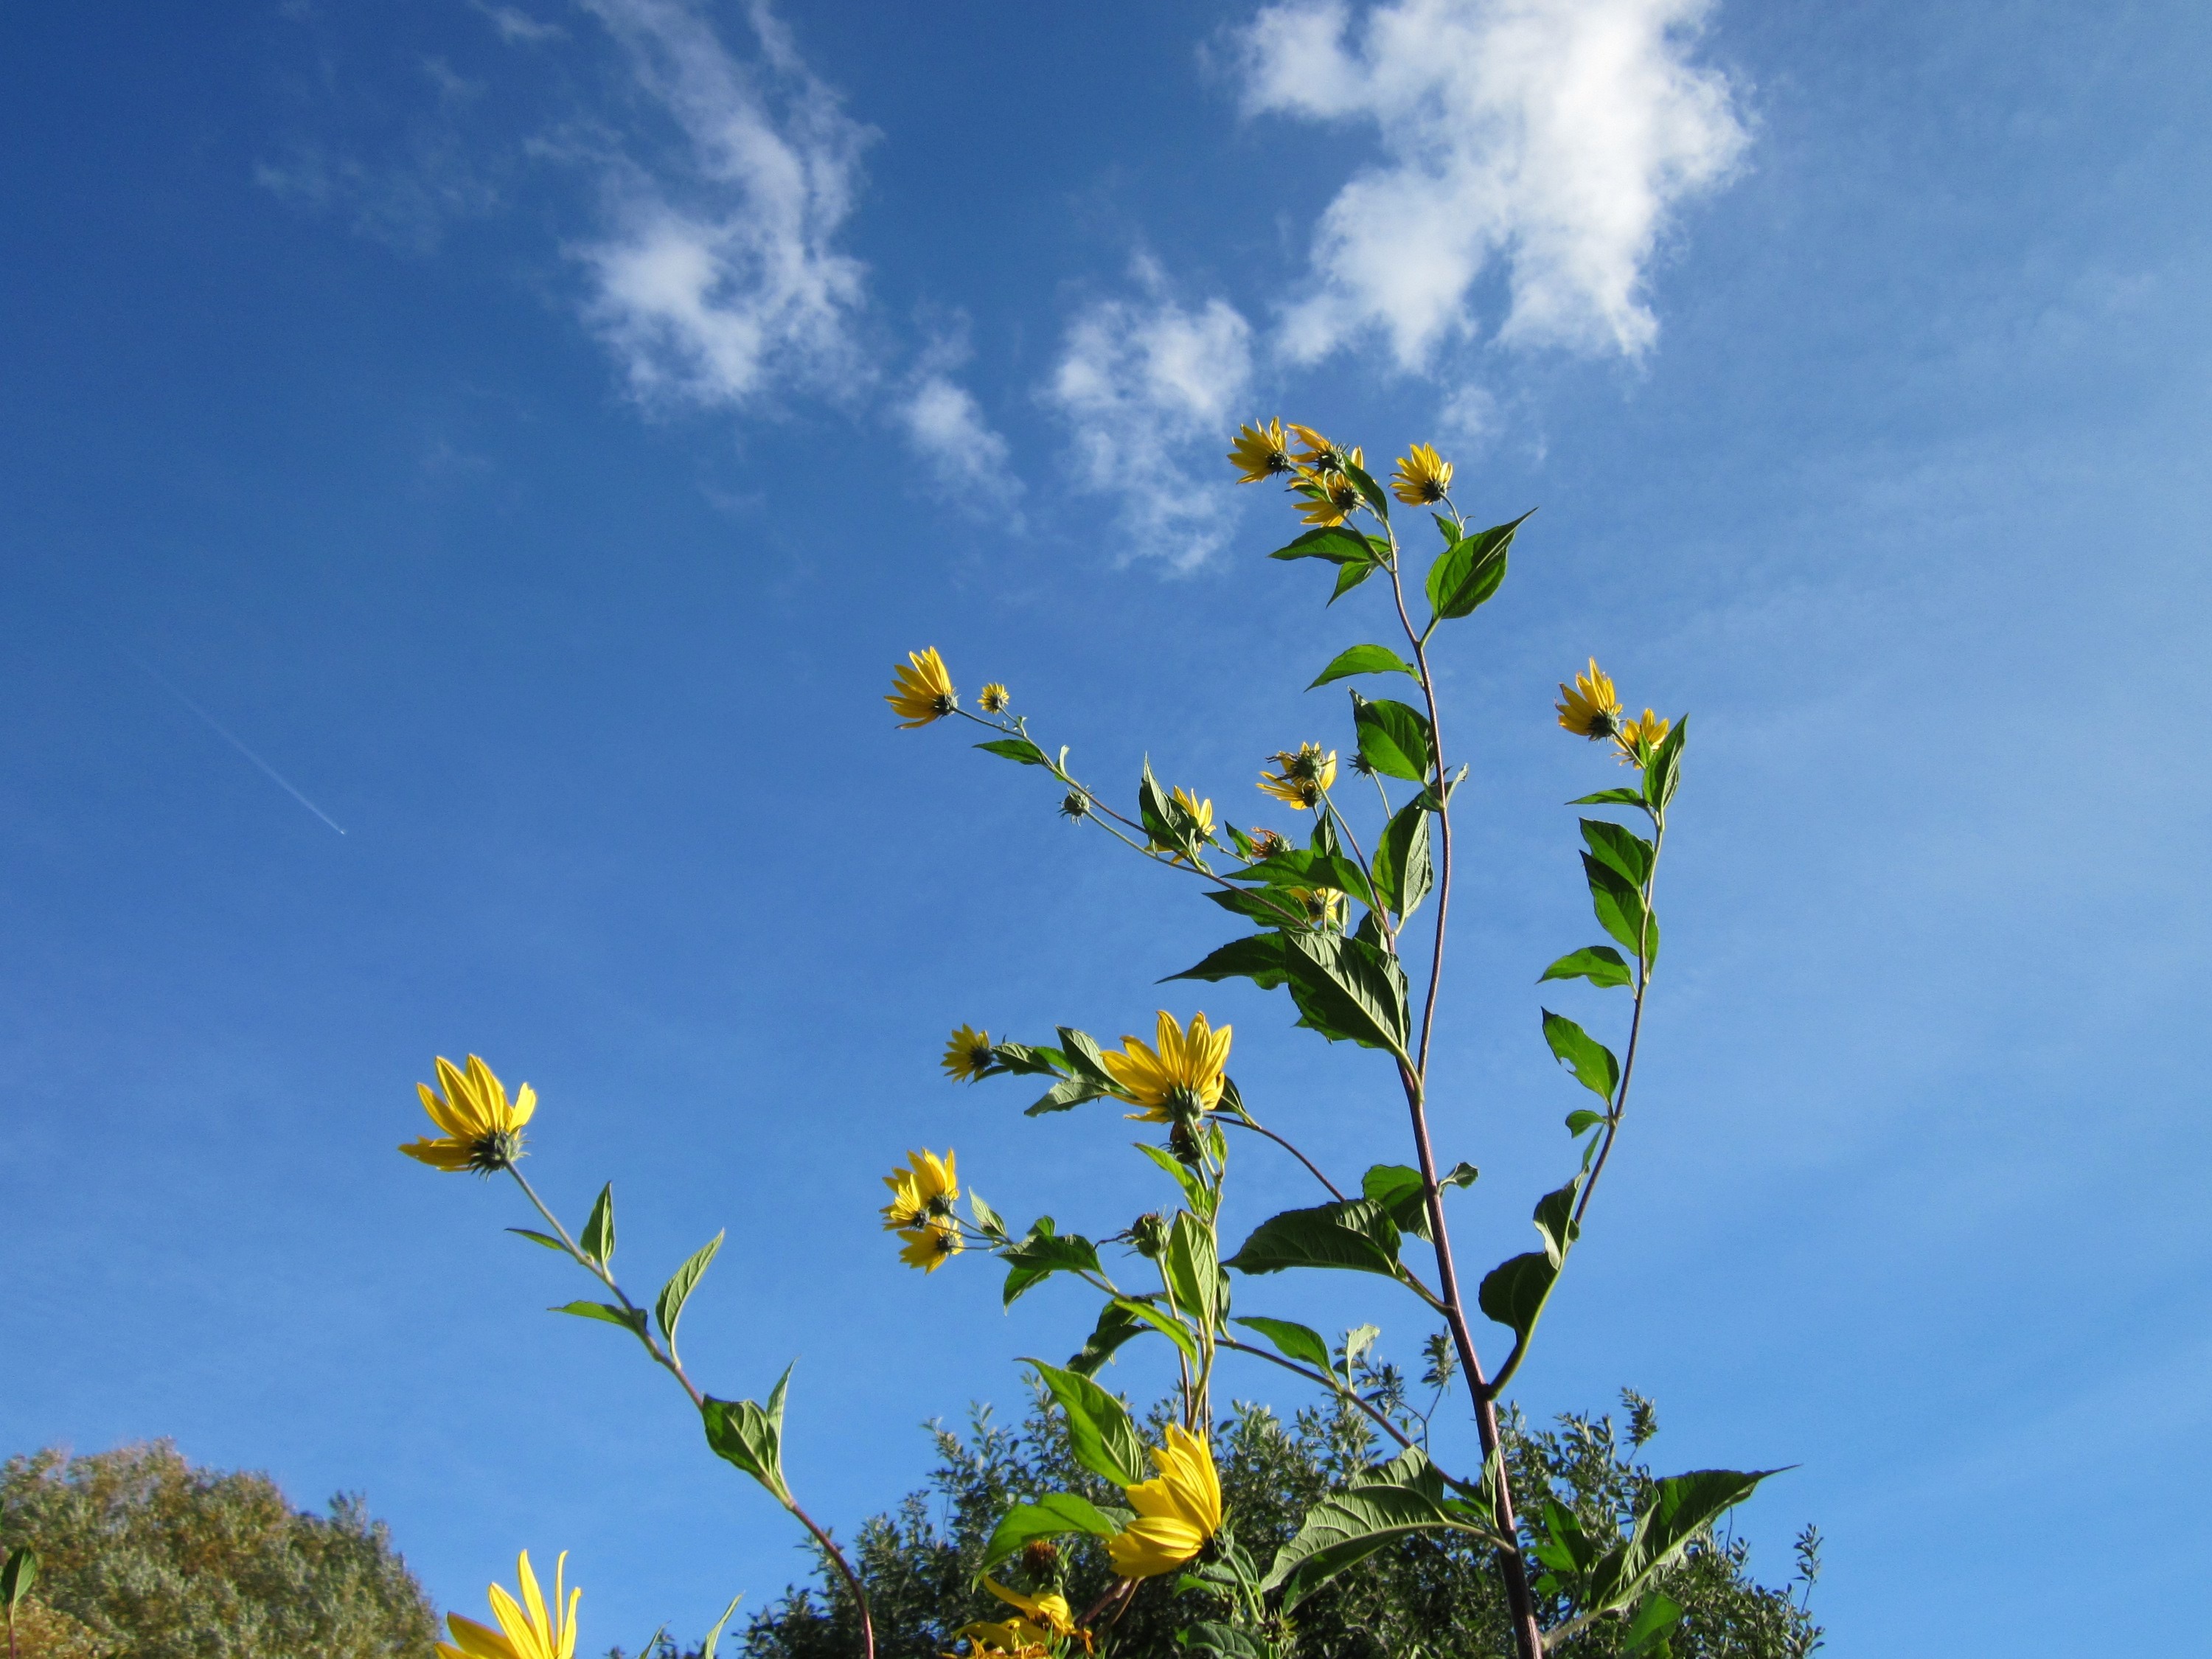
tree, nature, grass, branch, blossom, cloud, plant, sky, field, meadow, prairie, stem, sunlight, leaf, flower, bloom, summer, spring, green, macro, colorful, flora, plants, greenery, wildflower, flowers, close up, outdoors, outside, clouds, lovely, grassland, beautiful, pretty, ecosystem, floret, flowering plant, daisy family, herbage, grass family, land plant, topinambus